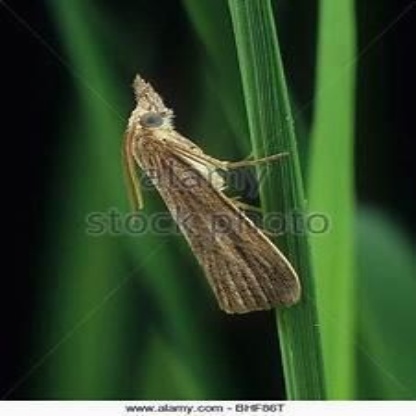
Nhãn: Sâu đục thân (Sọc nâu )( Chilo suppressalis )